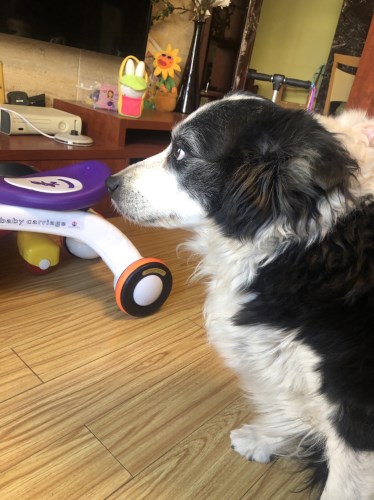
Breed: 2594-n000109-Border_collie